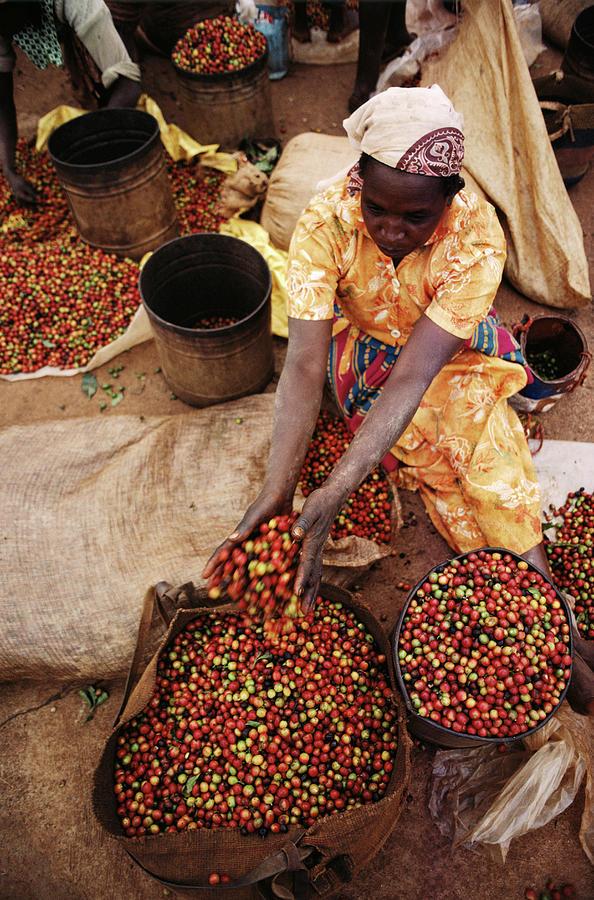
Mwanamke akiwa ameketi chini, akifanya shughuli ya kuchambua mbegu za zao la kahawa za rangi ya kijani na nyekundu, zile nzuri akizihifadhi kwenye ndoo ili kupelekwa masokoni kwaajili ya kuuzwa.